Jhasmani Campos

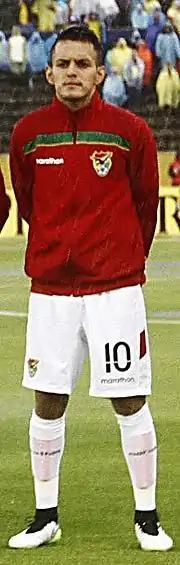
Campos playing for Bolivia in 2015

Jhasmani Campos Dávalos (born 10 May 1988) is a Bolivian professional footballer who plays as an attacking midfielder or winger for Independiente Petrolero and the Bolivia national team.